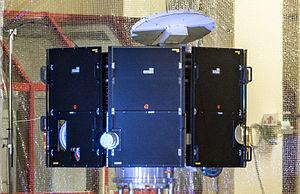
BepiColombo est une mission d'exploration de la planète Mercure, lancée le 19 octobre 2018. Elle est développée par l'Agence spatiale européenne conjointement avec l'Agence d'exploration aérospatiale japonaise. Les deux orbiteurs qui composent la mission doivent se placer en orbite autour de Mercure en décembre 2025. L'orbiteur MPO, développé par l'ESA, emporte 11 instruments et doit étudier l'intérieur et la surface de la planète Mercure ainsi que son exosphère. L'orbiteur MMO, développé par l'agence spatiale japonaise JAXA, comprend 5 instruments scientifiques et a pour objectif l'étude du champ magnétique, de l'exosphère ainsi que des ondes et des particules situées dans l'environnement immédiat de la planète. Un troisième module, le Mercury Transfer Module, ou MTM, dont le maître d'œuvre est l'ESA, prend en charge la propulsion des modules MPO et MMO jusqu'à l'orbite de Mercure.